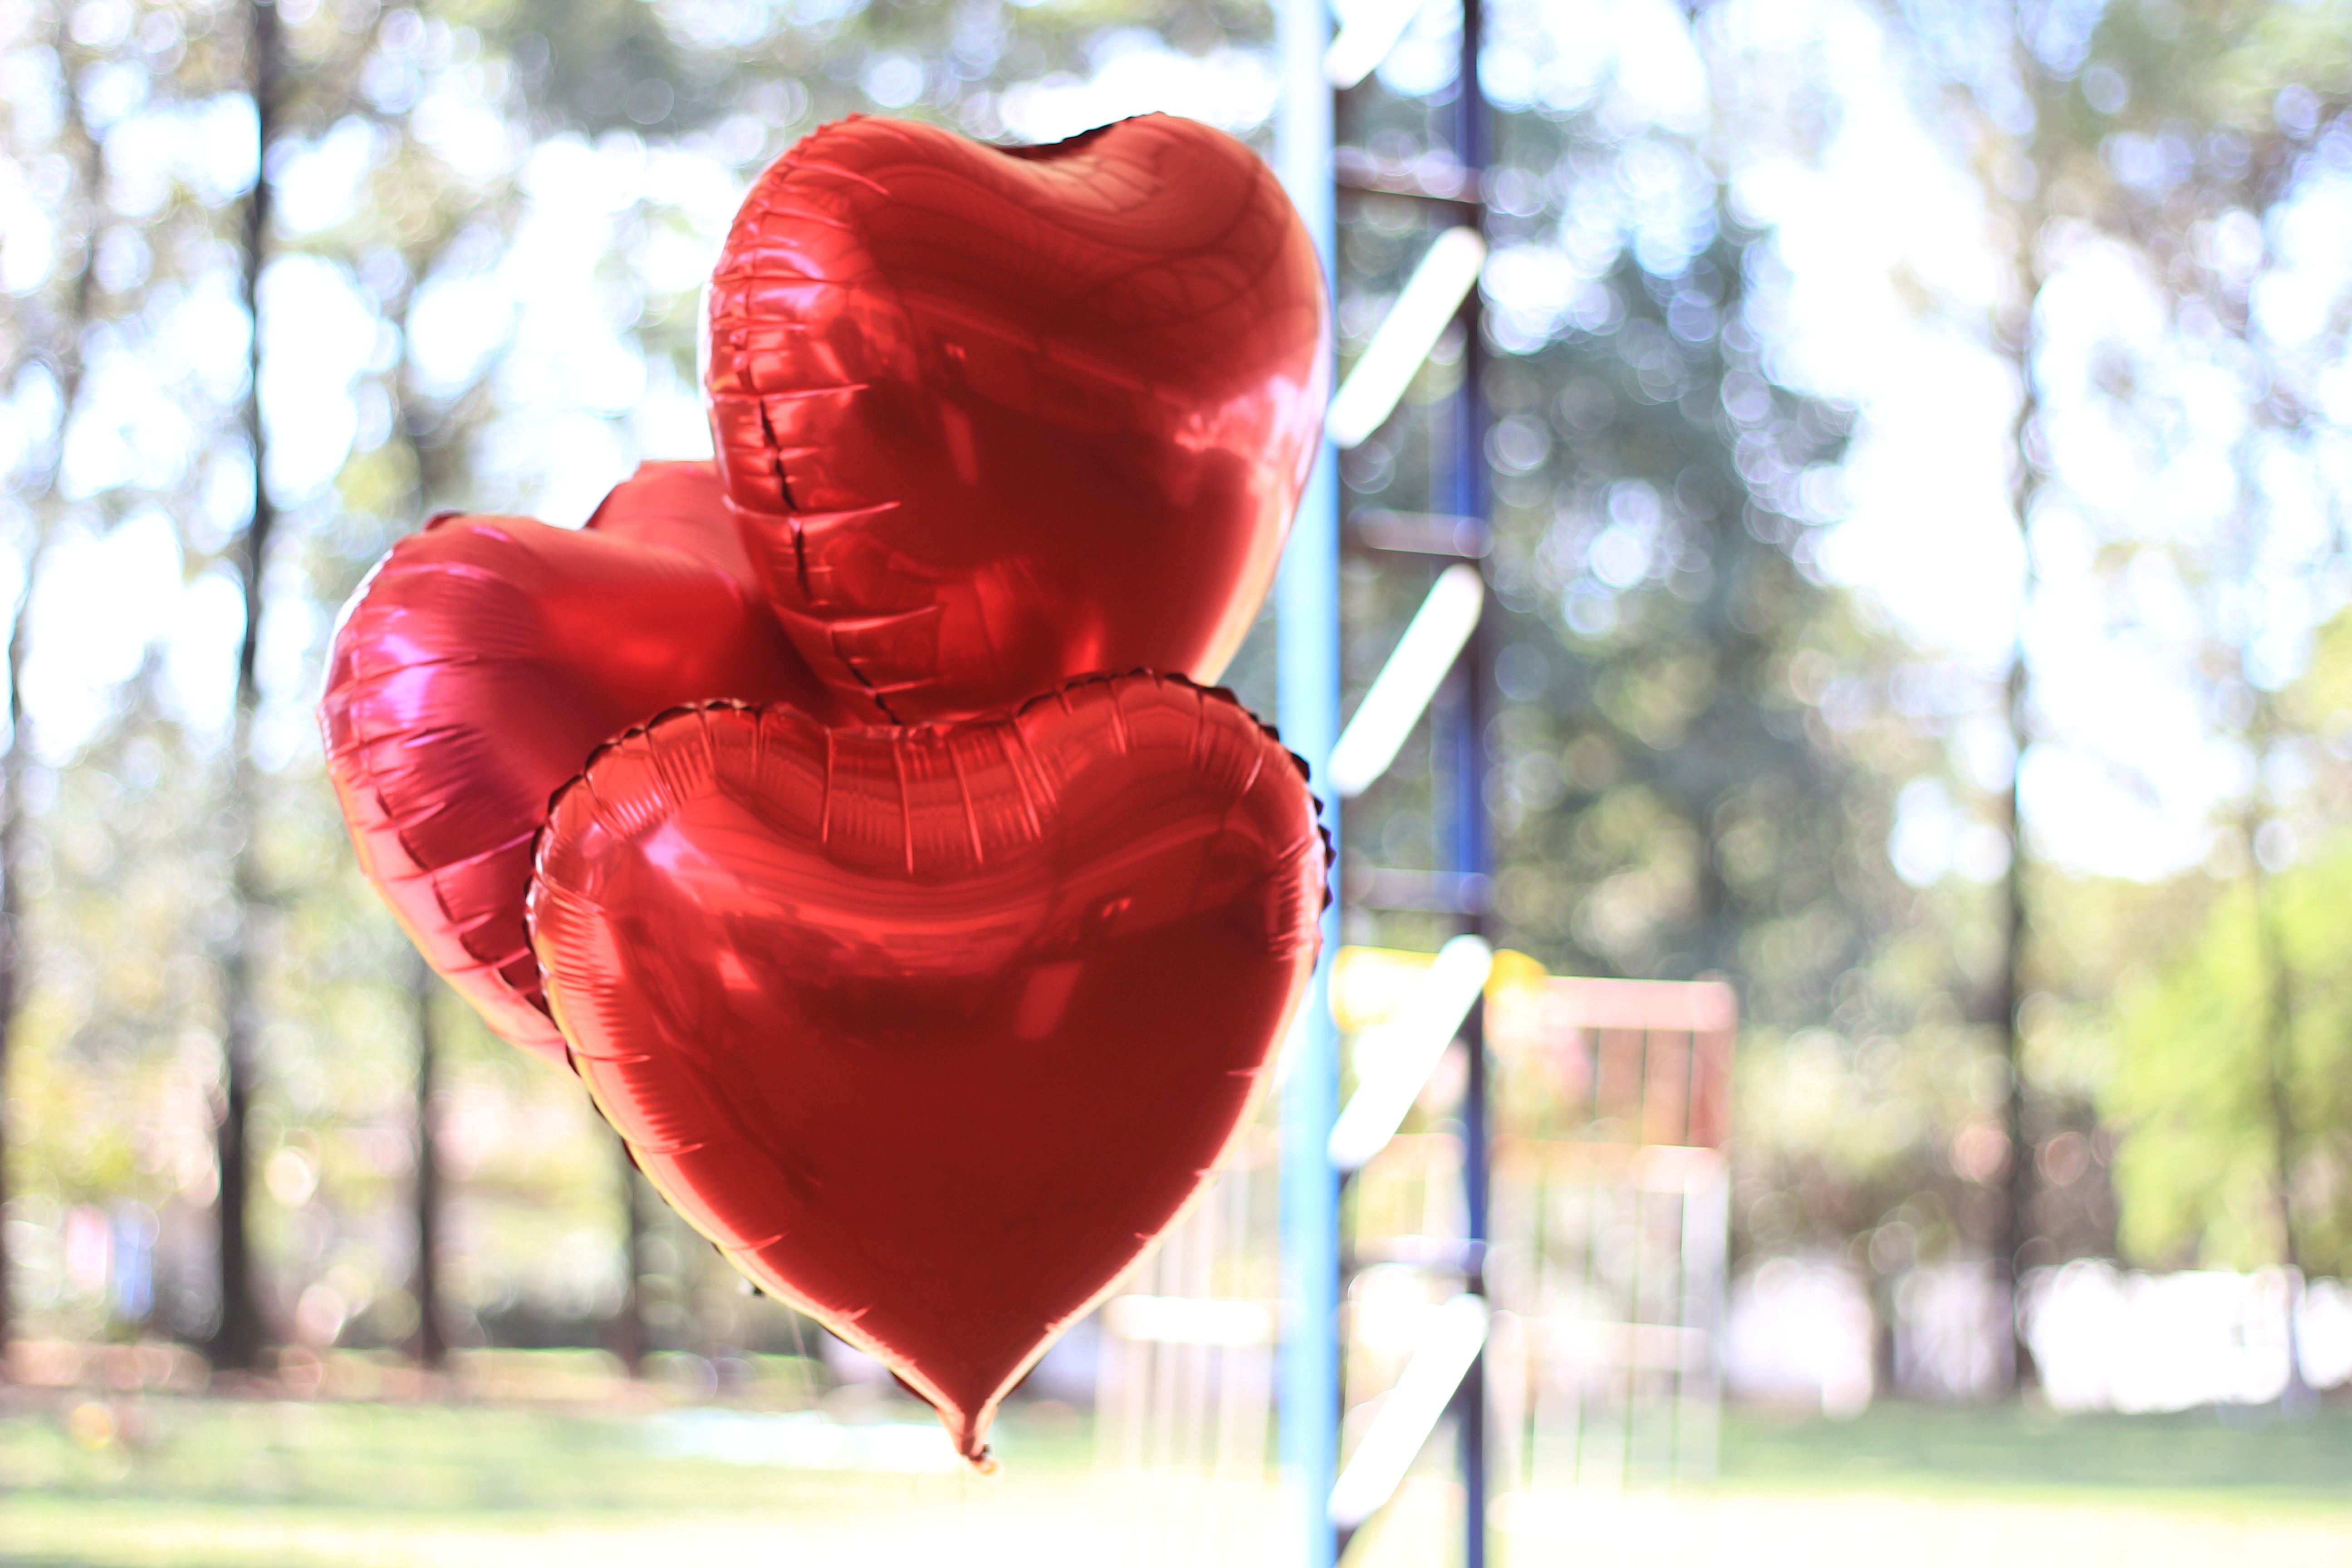
nature, sky, flower, statue, heart, red, color, human body, trees, organ, emotion